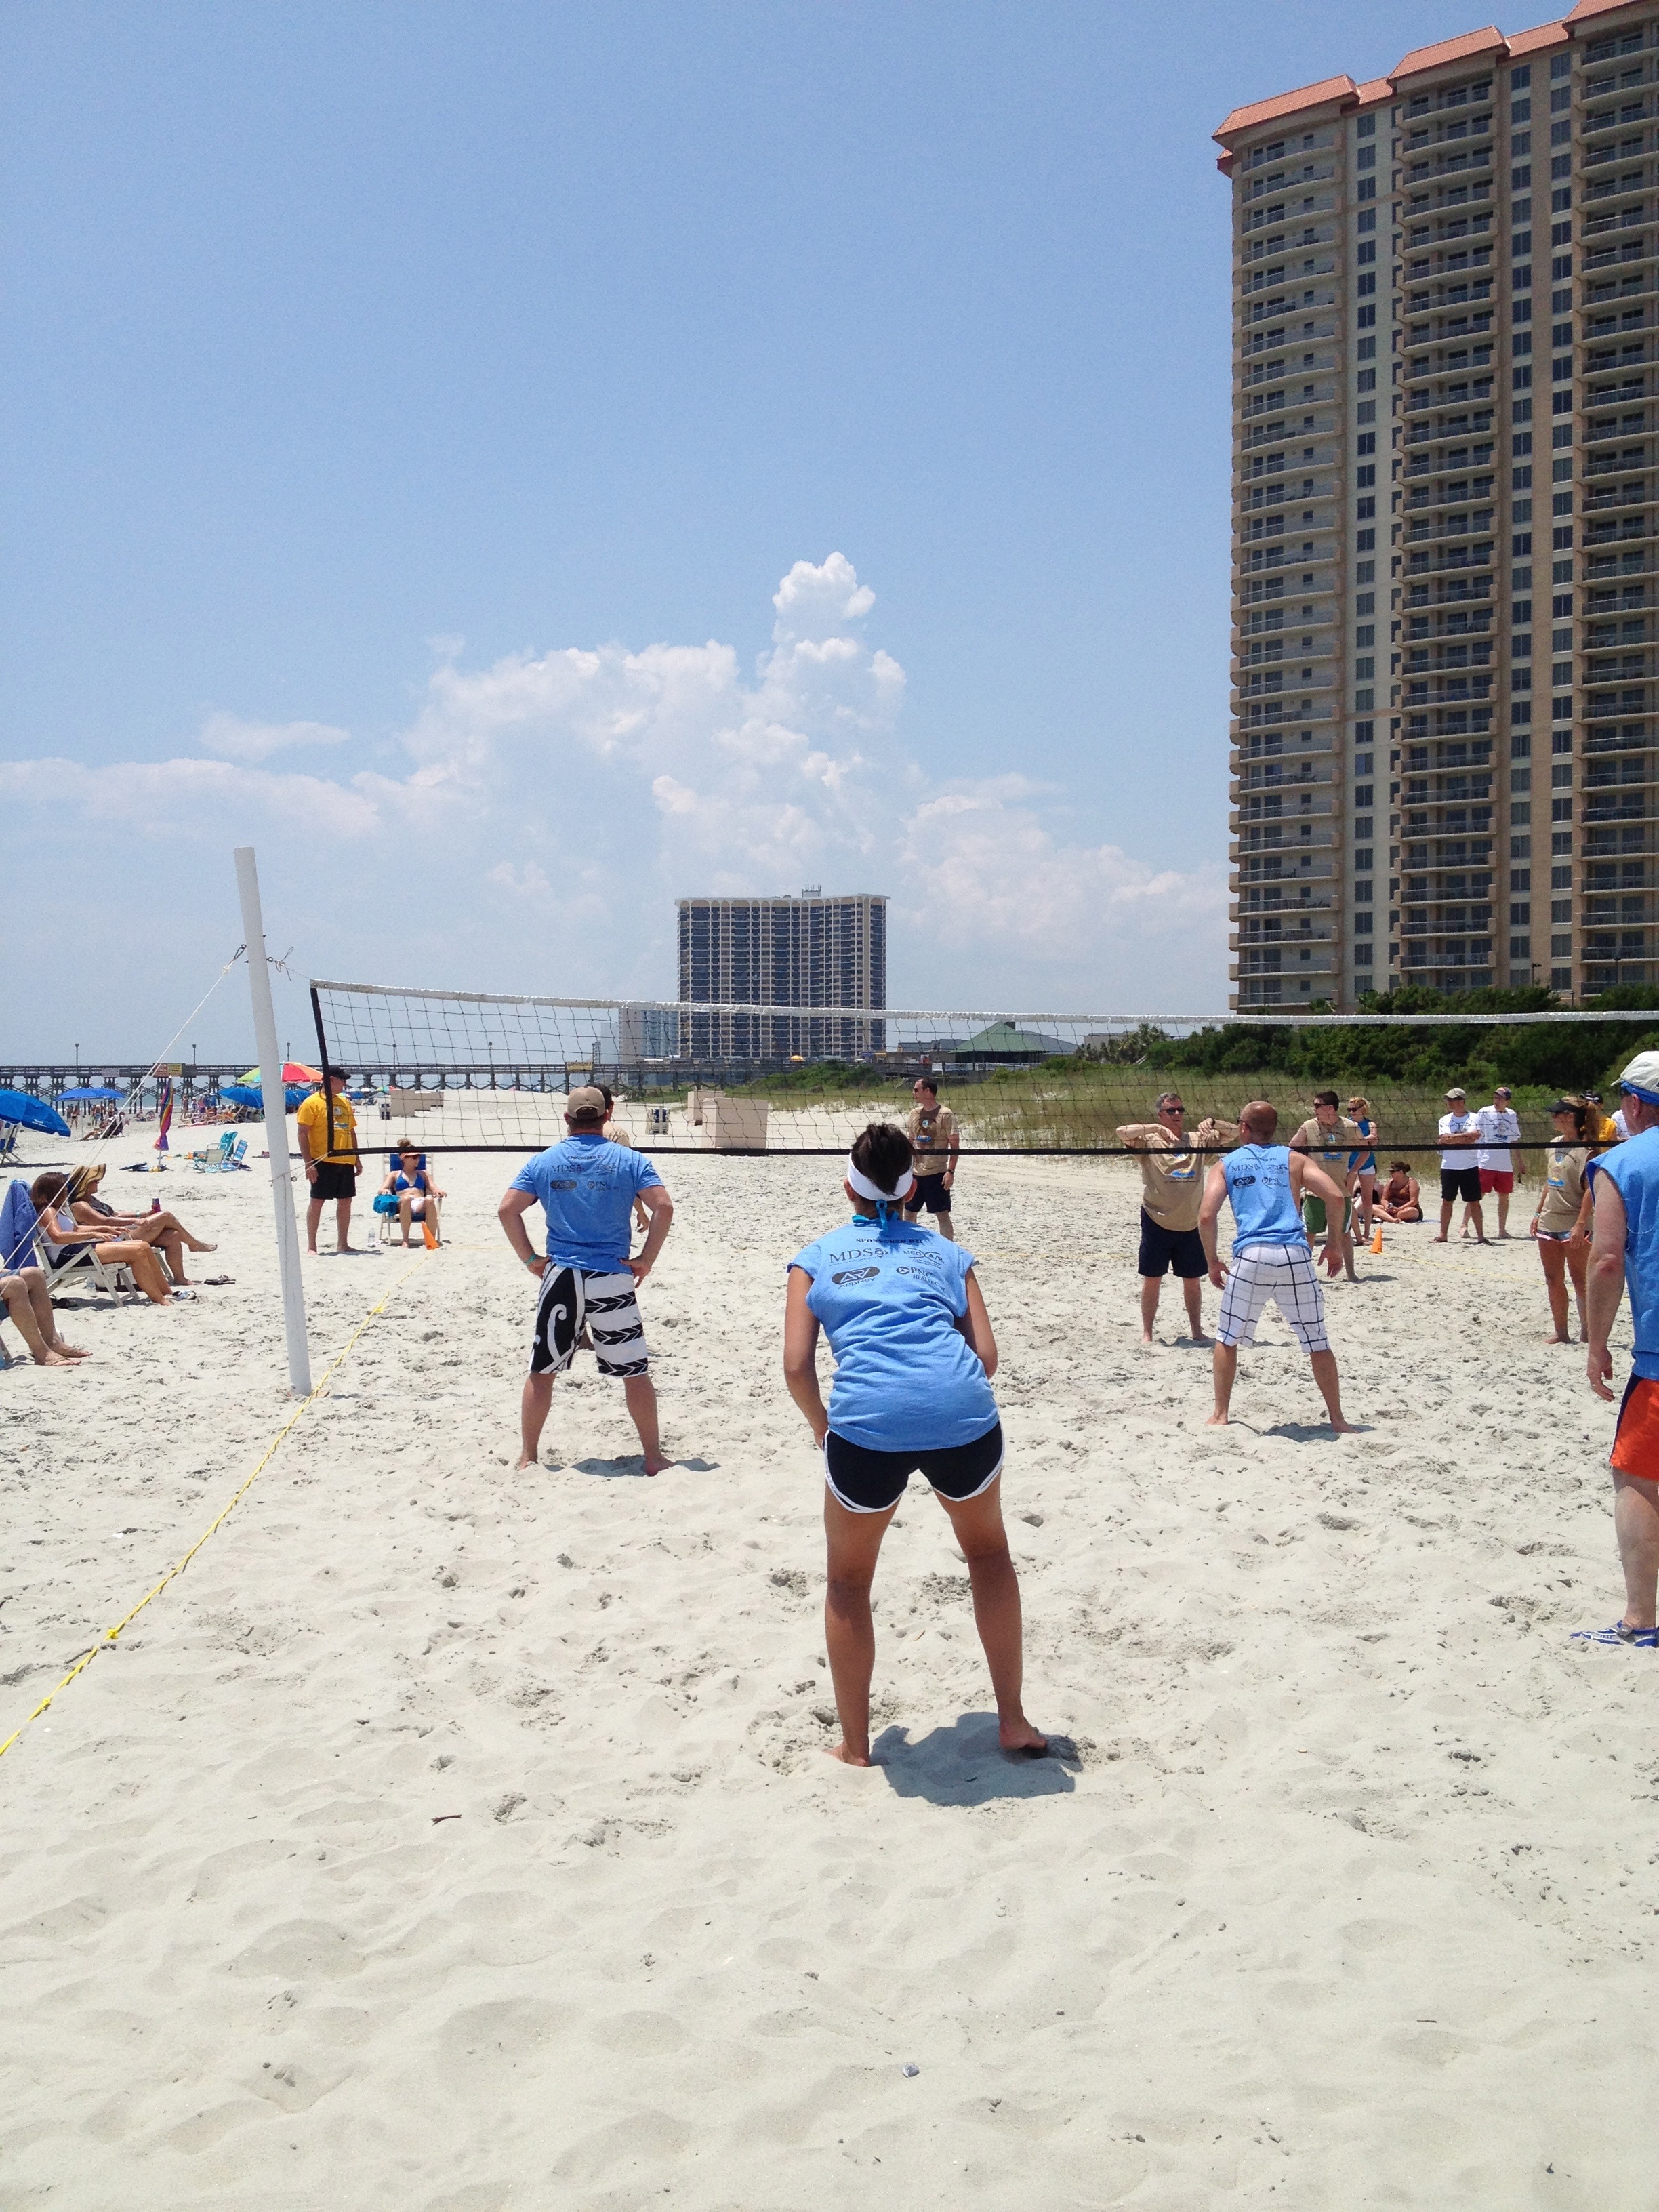
beach, sea, game, play, team, sports, beach volleyball, summer sport, volley ball